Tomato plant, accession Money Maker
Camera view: tilt-top (135 deg); turntable rotation: 240 degrees
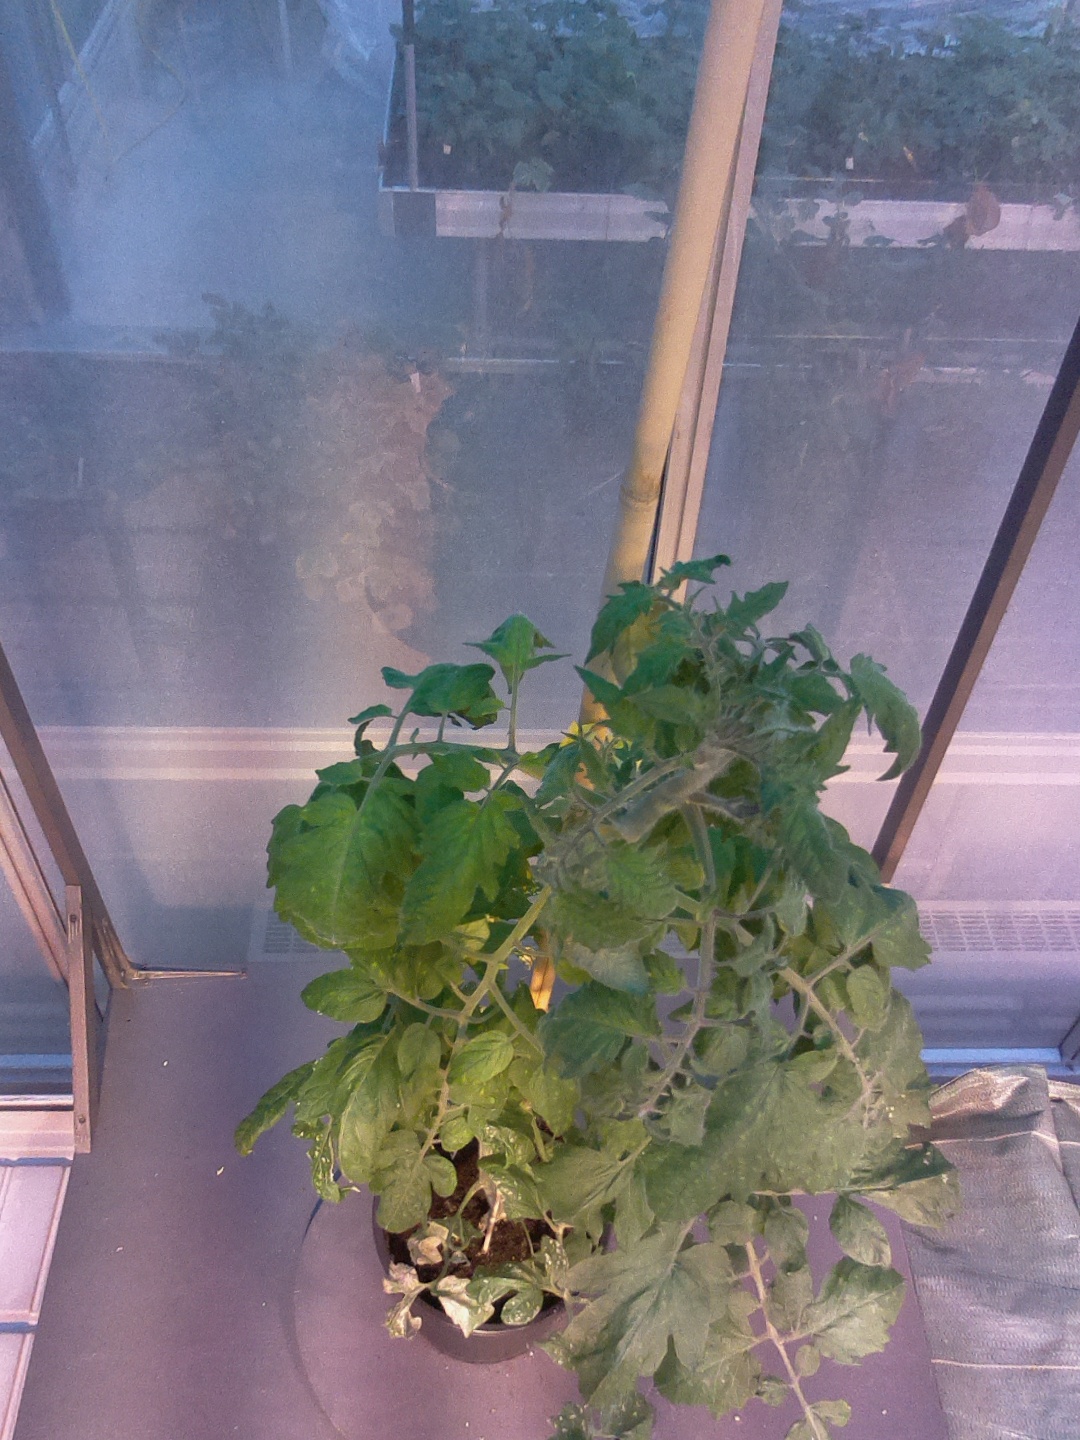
BBCH growth stage 64: 40%-50% of flowers open